Prince Harry, Duke of Sussex

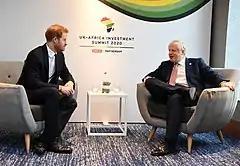
The Duke with British prime minister Boris Johnson at the 2020 UK–Africa Investment Summit

At the age of 21, Harry was appointed a Counsellor of State and began his duties in that capacity. The Queen granted Harry and William their own royal household on 6 January 2009. Previously, William and Harry's affairs had been handled by their father's office at Clarence House in central London. The new household released a statement announcing they had established their own office at nearby St James's Palace to look after their public, military and charitable activities. In March 2012, Harry led an official visit to Belize as part of the Queen's Diamond Jubilee celebrations. He continued to the Bahamas and Jamaica, where the Prime Minister, Portia Simpson-Miller, was considering initiating a process of turning Jamaica into a republic. He then visited Brazil to attend the GREAT Campaign. Harry also played tambourine and took part in the music video for the song "Sing", which was released in May 2012 to commemorate the Diamond Jubilee.